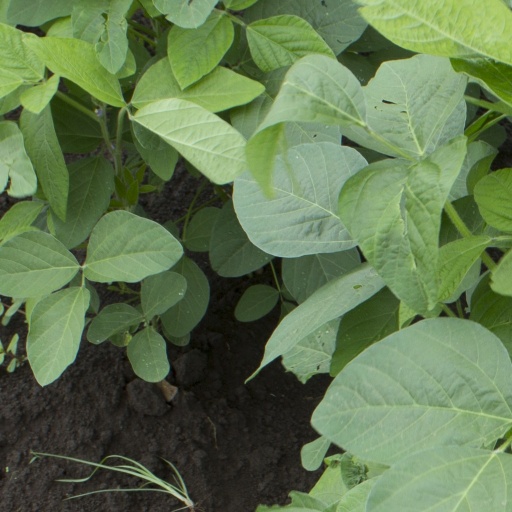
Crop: soybean